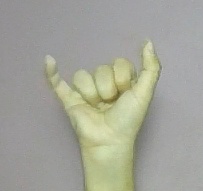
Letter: ya